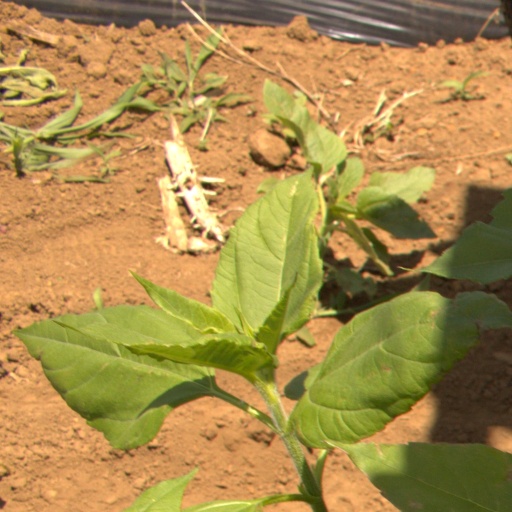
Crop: Jerusalem artichoke